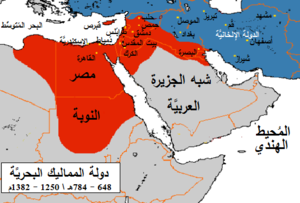
L'Égypte est musulmane depuis l'invasion arabe de 640. Elle a connu de nombreuses dynasties musulmanes différentes, souvent étrangères, la plus féconde étant sans doute la dynastie fatimide, qui eut un grand rayonnement culturel. C'est sous cette dynastie qu'est fondée l'université d'Al-Azhar, la plus haute autorité du monde musulman sunnite.